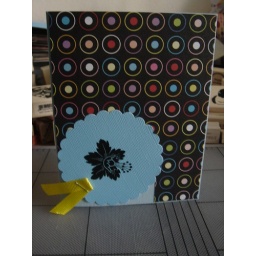
Patterned paper by MOD, Blue paper by Bazzill, flower rub-on by Bo-Bunny Press